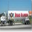
Label: truck